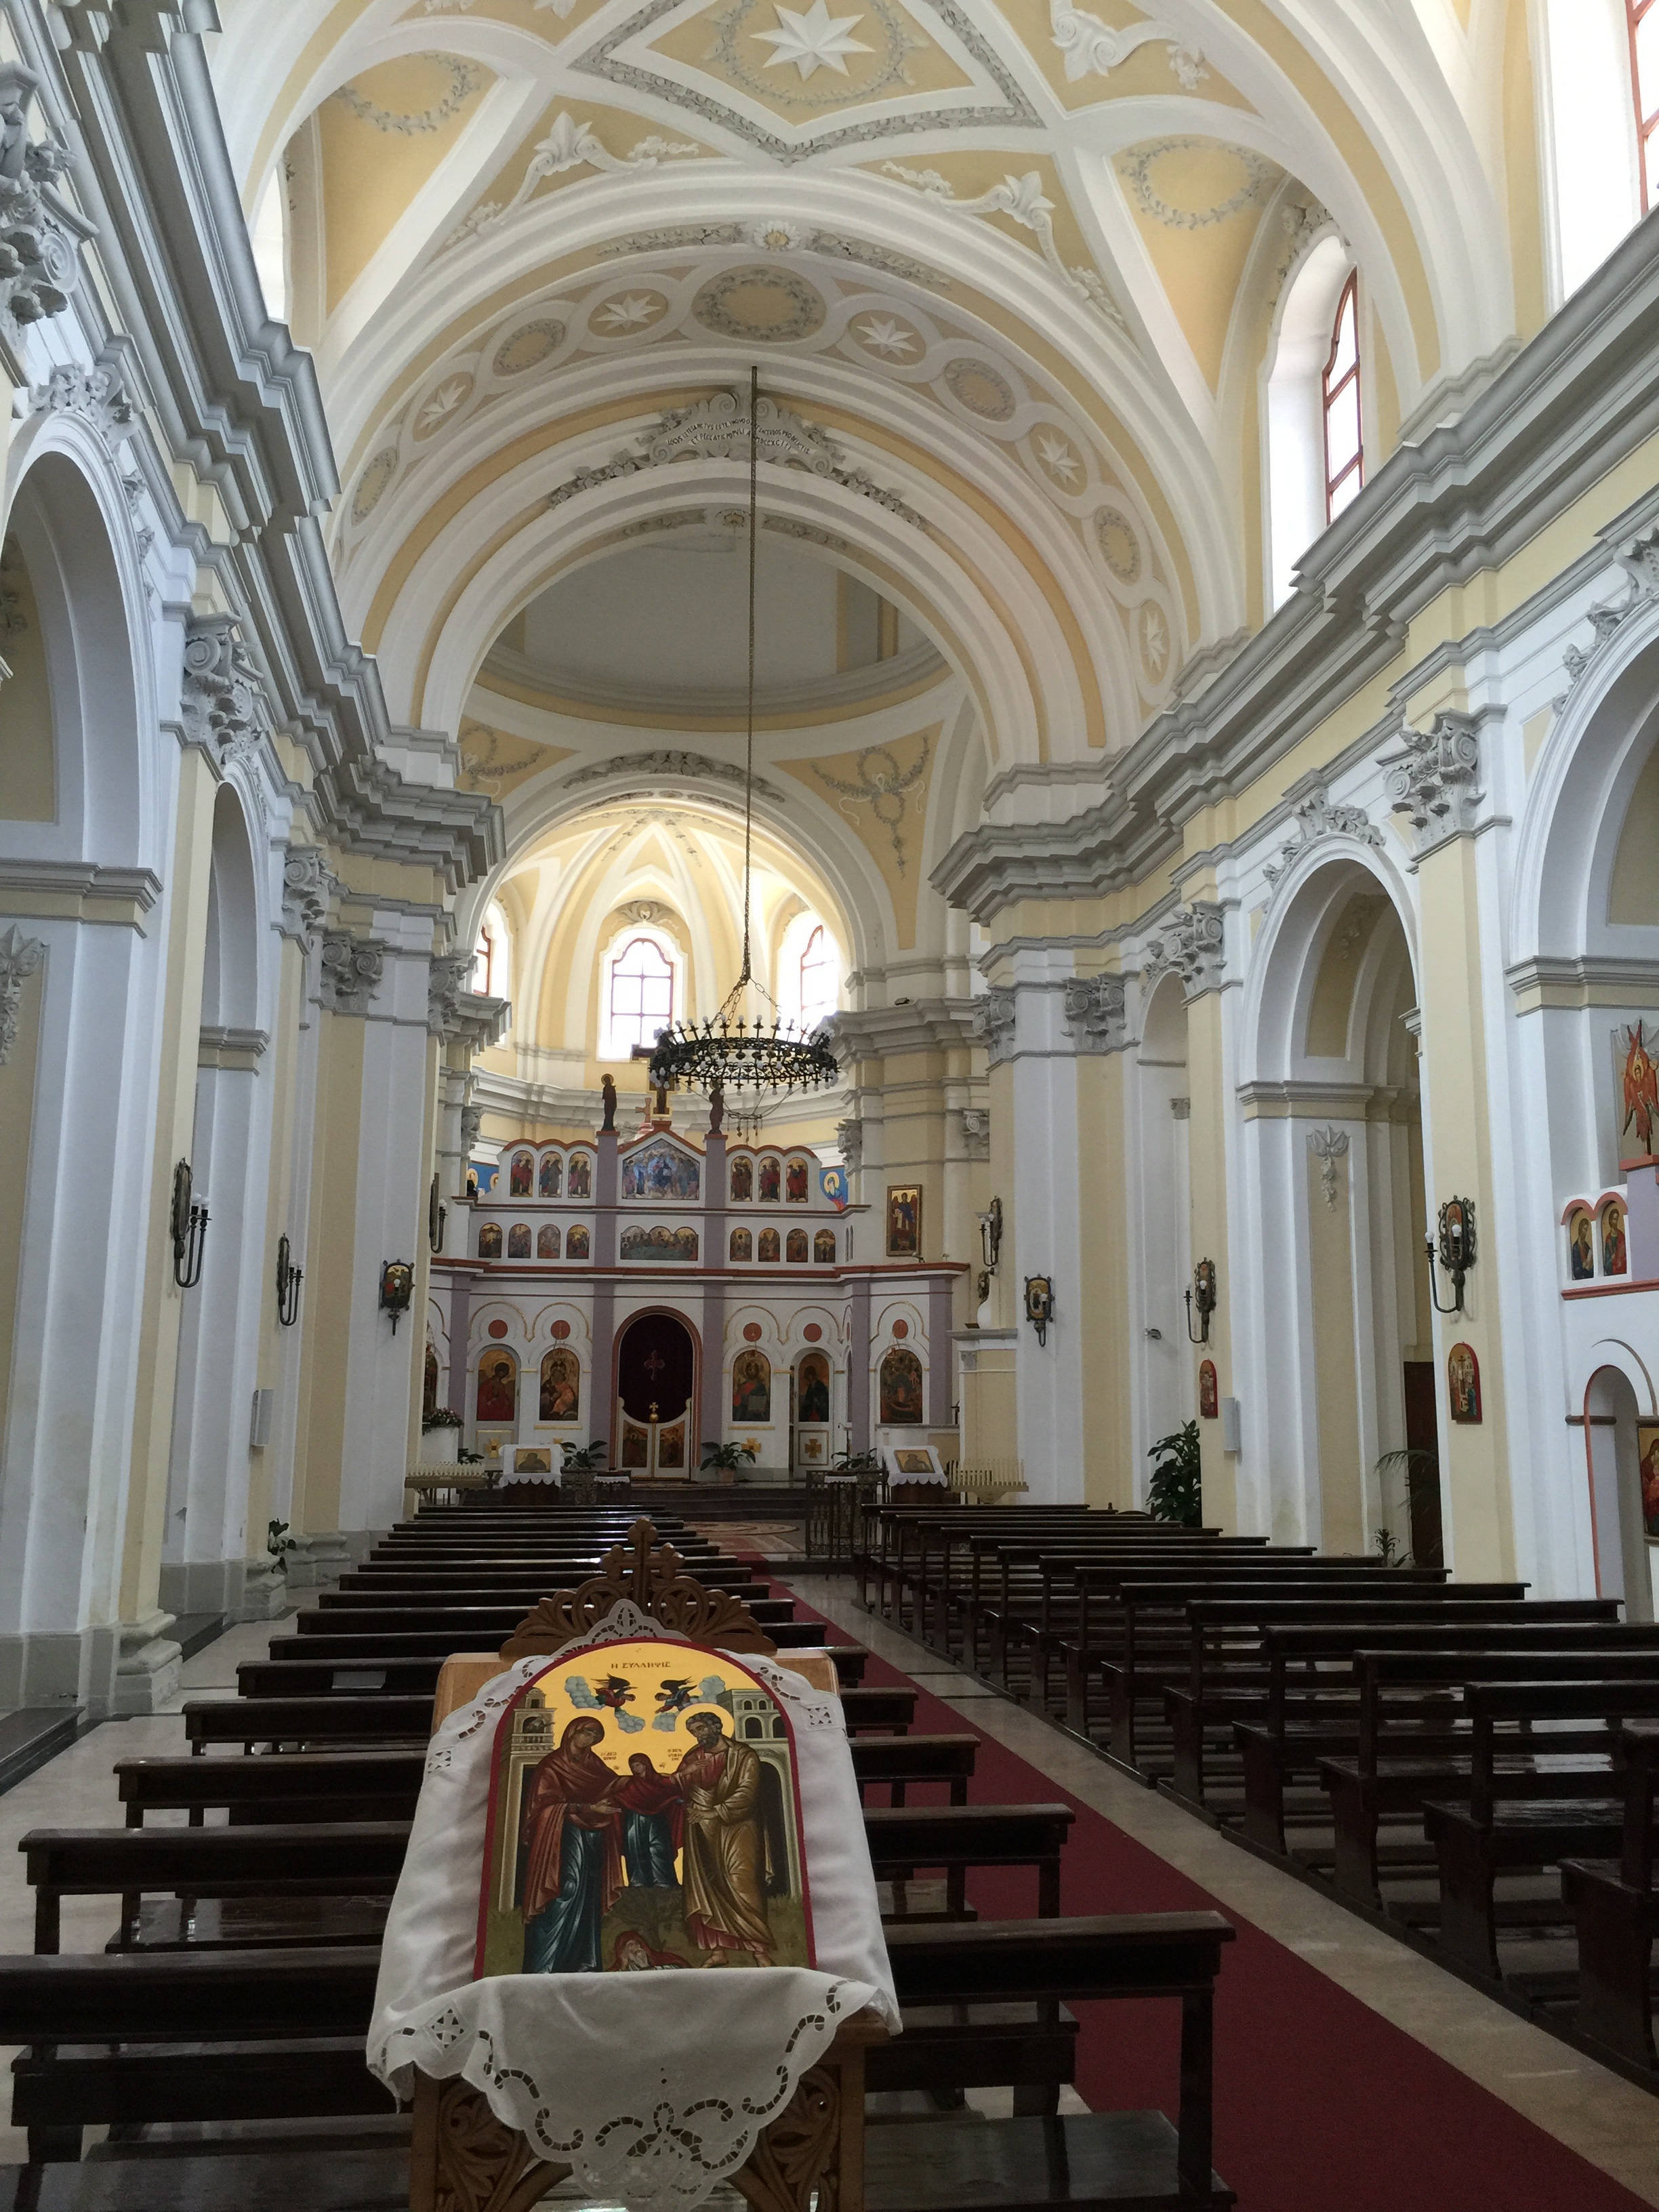
building, italy, church, cathedral, chapel, place of worship, synagogue, basilica, santa maria assunta, frascineto